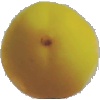
Label: Peach 2